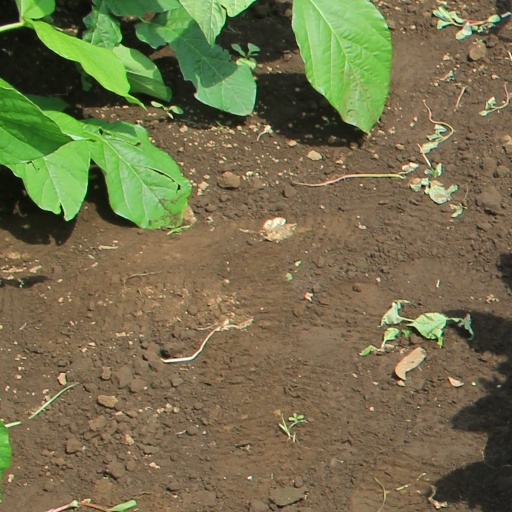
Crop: soybean